Stanhope, County Durham

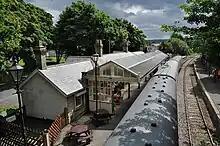
The preserved railway station and tearoom

Stanhope is the current terminus of the Weardale Railway, a heritage line operating mainly at weekends from Bishop Auckland, with stations at Frosterley, Wolsingham and Witton-le-Wear. Stanhope station stood in for the fictional Partlington Station in an episode of the criminal drama series Vera.